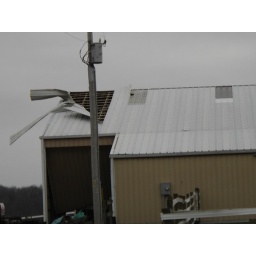
The roof of a barn was peeled away by the tornadic winds.